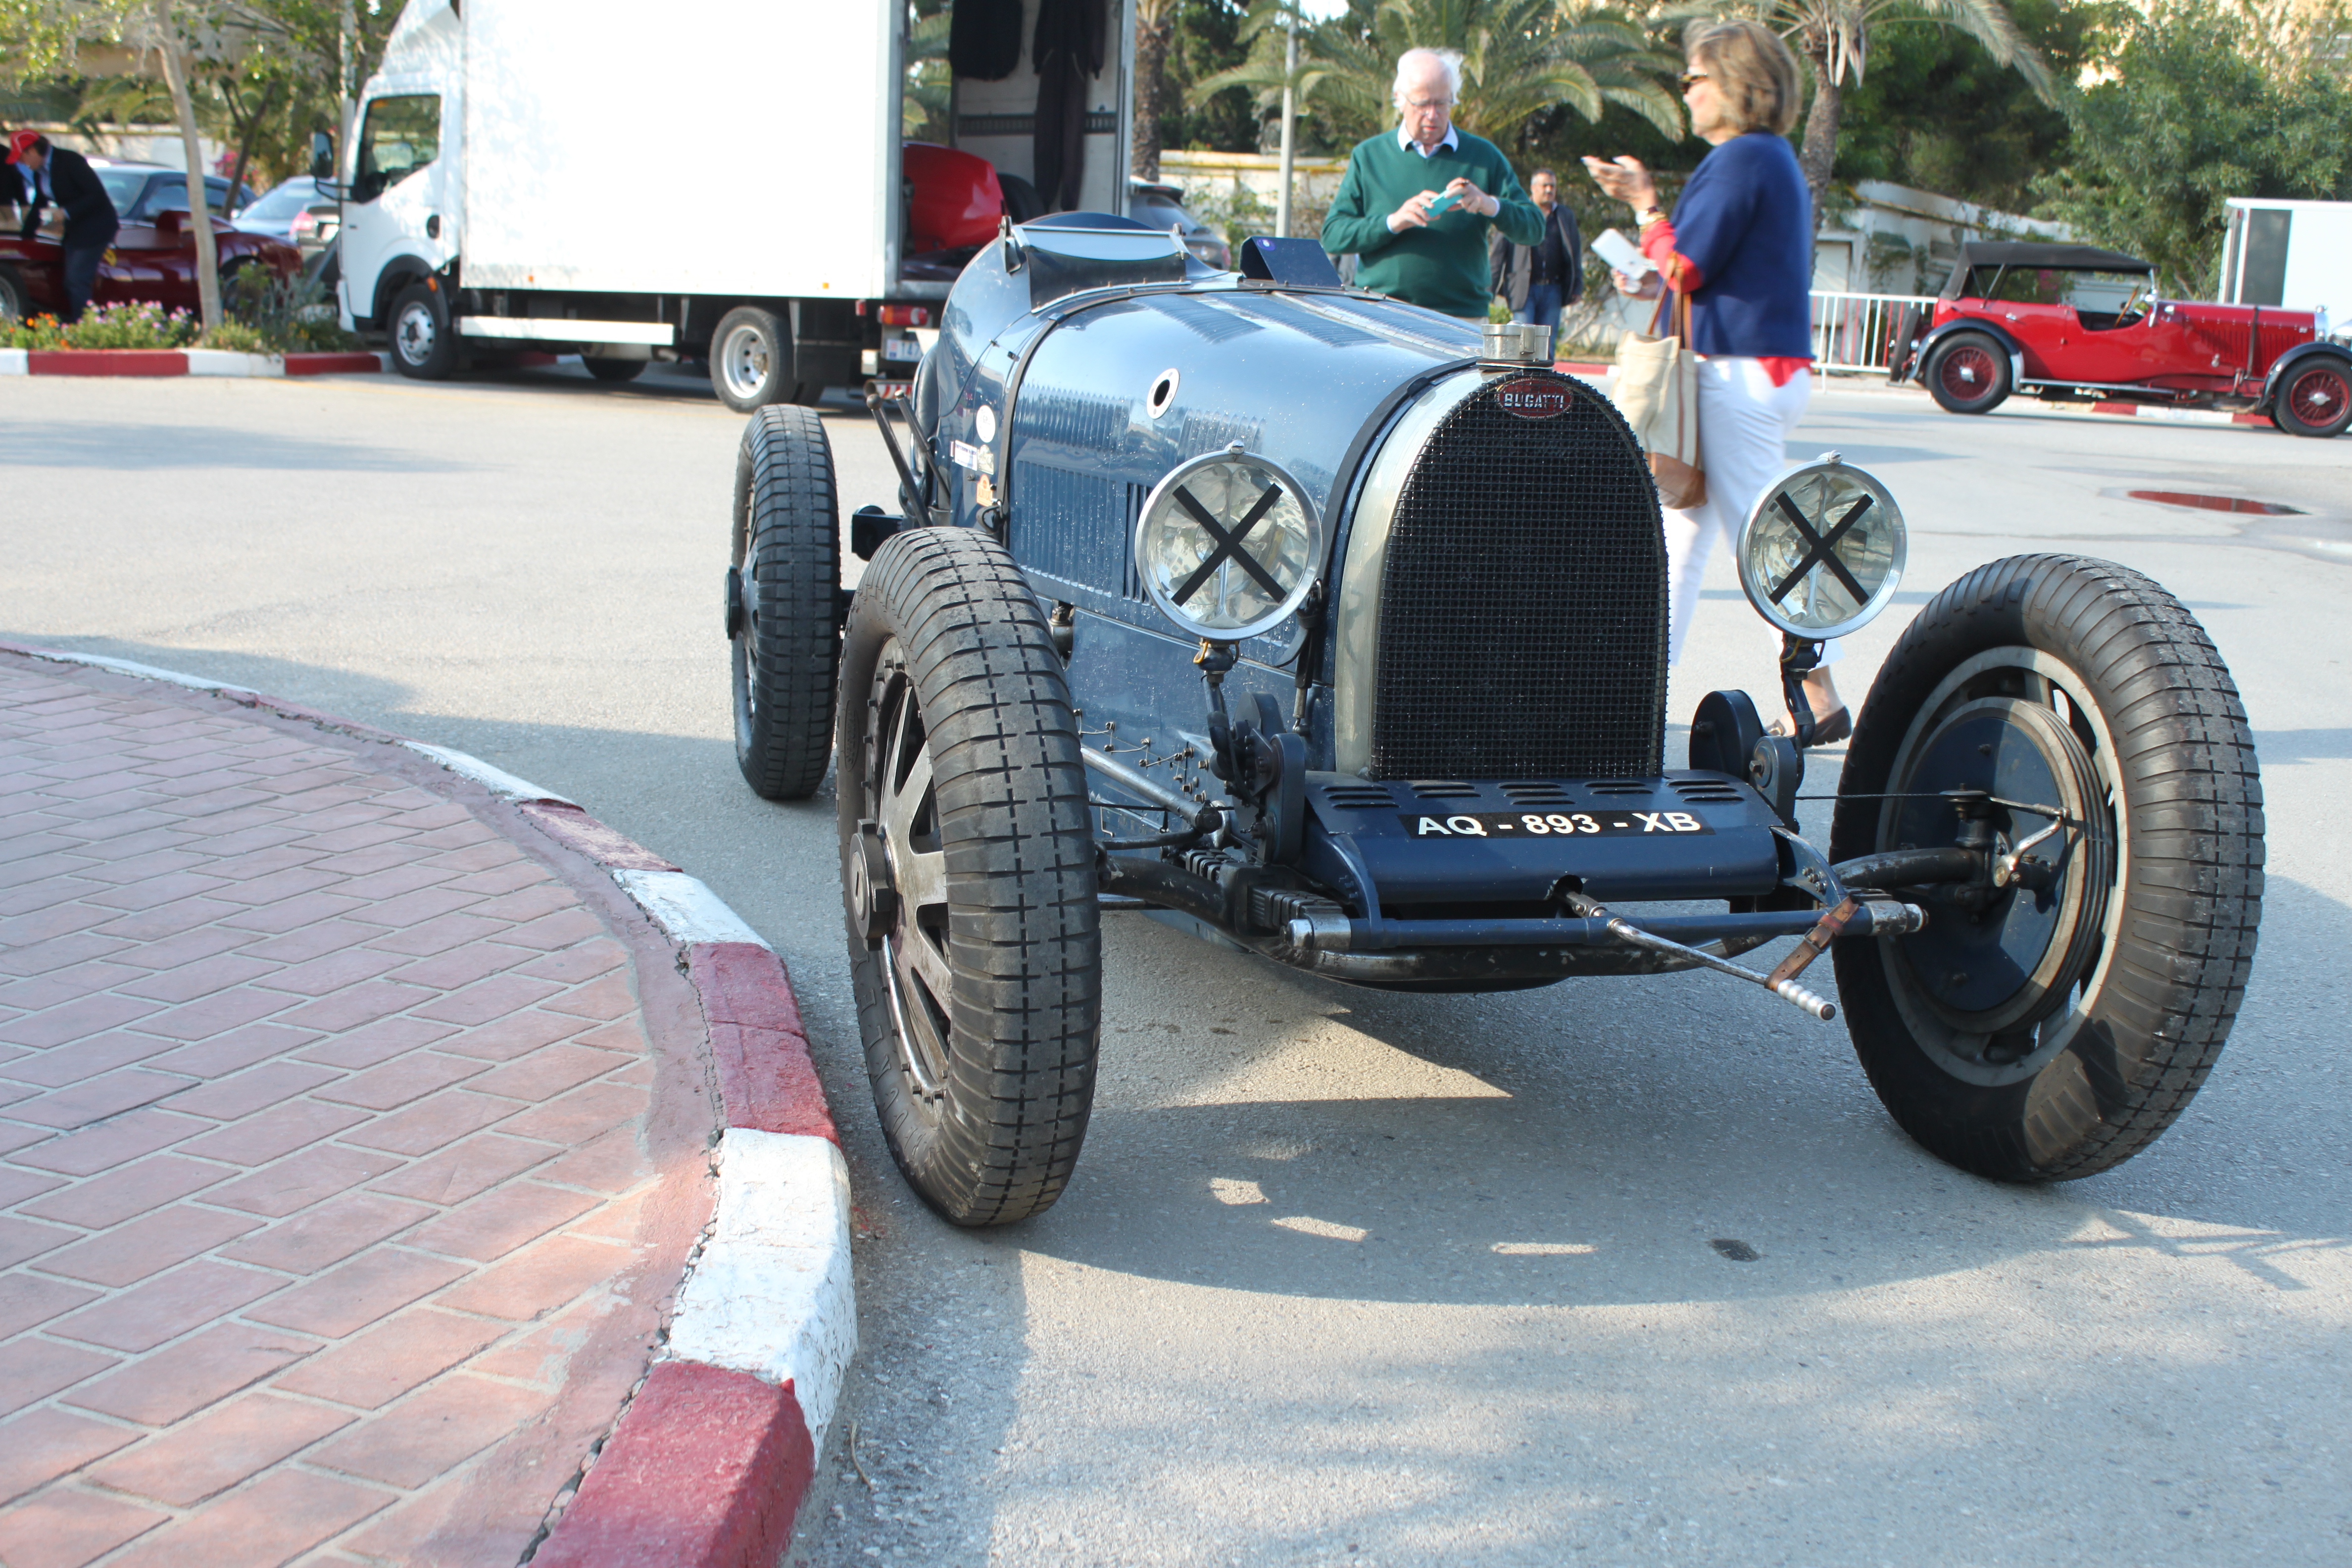
Chevrolet Dale Earnhardt Auto Show, Air Wing, American Muscle Car, auto, car, Auto Photography, Automotive Portrait, Bad Ass Car, car photo, car photography, Car Portrait, auto show, car wing, Catawba County, Catawba County NC, Catawba County North Carolina, Dale Earnhardt Chevrolet, depth of field, dodge, Dodge Viper ACR, exotic car, fast car, FCA, Fourth Generation Viper, green car, hot rod, muscle car, NC Car Show, North Carolina Car Show, performance car, Phase ZB II, race car, sports car, Street Legal, super car, The Dale Earnhardt Chevrolet Auto Show, vehicle, Viper ACR, World Cars, motor vehicle, automotive design, worm viper, Automobile exterior, city car, viper venom twin turbo, wheel, compact car, luxury vehicle, land vehicle, vintage car, classic car, classic, antique car, Maserati 26m, coupe, bugatti, Bugatti type 35